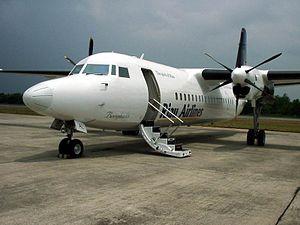
photo d'avion
Pays constitué de plus de 13 000 îles s’étendant sur quelque 5 000 km d’ouest en est, peuplé de plus de 250 millions d’habitants, l'Indonésie a un besoin vital du transport aérien. Son marché intérieur est le 5ᵉ mondial, derrière les États-Unis, la Chine, le Japon et le Brésil, et un de ceux à la croissance la plus rapide.
Riau Airlines est une compagnie aérienne indonésienne basée à Pekanbaru, capitale de la province de Riau dans l'île de Sumatra.